24-hour run

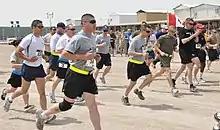
Service members and civilians stationed at Kandahar Airfield, Afghanistan, start the 24-Hour Run for Charity, April 16, 2011.

A 24-hour run is a form of ultramarathon, in which a competitor runs as far as they can in 24 hours. They are typically held on 1- to 2-mile loops or occasionally 400-meter tracks.